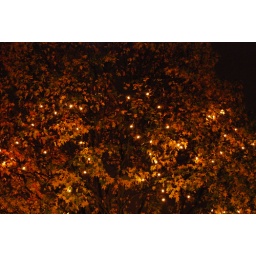
A dark night in Vancouver with a colorful tree lit with splattered small bulbs.